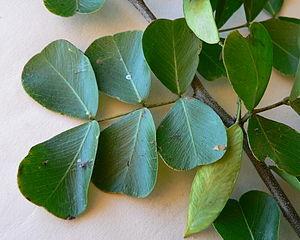
Haematoxylum campechianum, feuille, Guadeloupe
Le Campêche ou « Bois de Campêche », est un petit arbre tropical appartenant à la famille des fabaceae pouvant atteindre 15 mètres de haut.